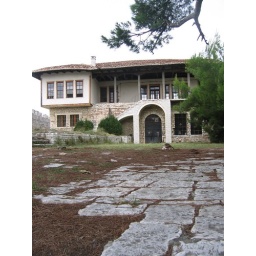
Enver Hodja's guest house in castle